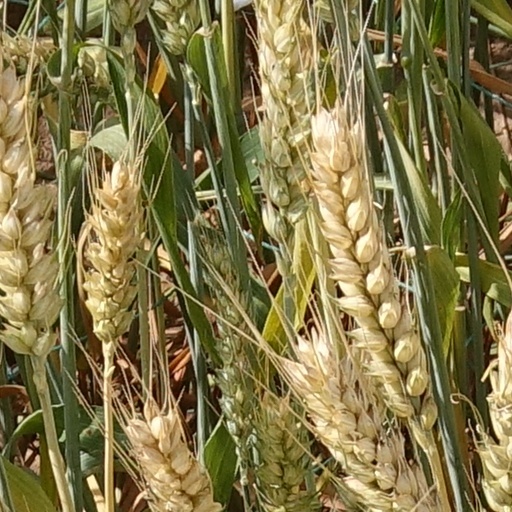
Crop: wheat